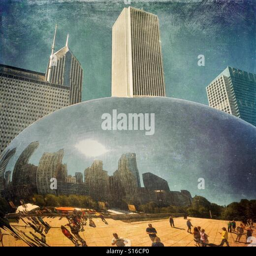
skyline and tourists on a hot summer afternoon are reflected also called sculpture